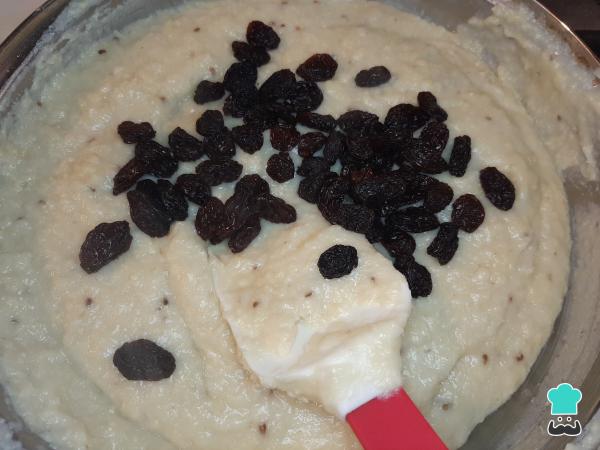
Agrega las pasas y retira la olla del calor. Te darás cuenta de que la masa se encuentra lista cuando pases la cuchara y puedas ver el fondo de la olla.